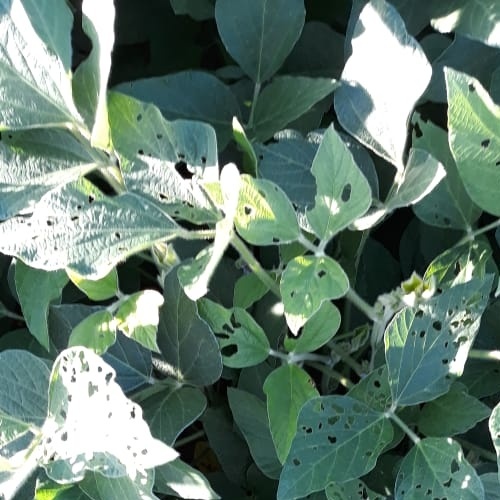
Label: Caterpillar